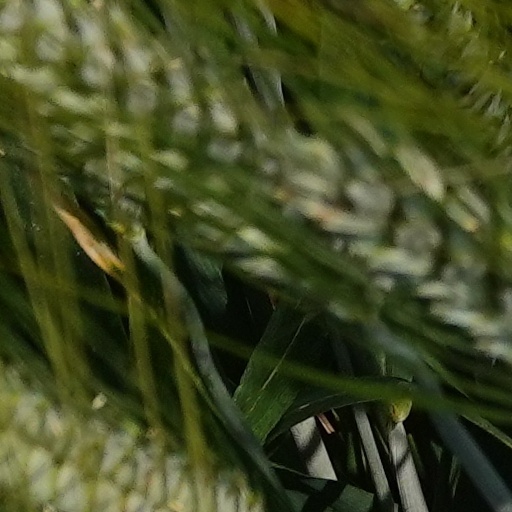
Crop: wheat